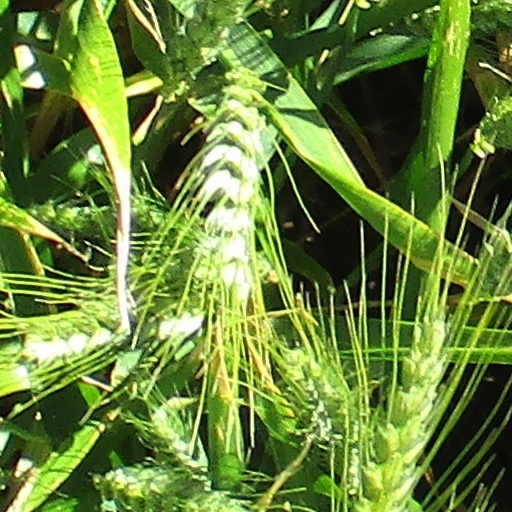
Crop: wheat